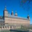
Label: castle